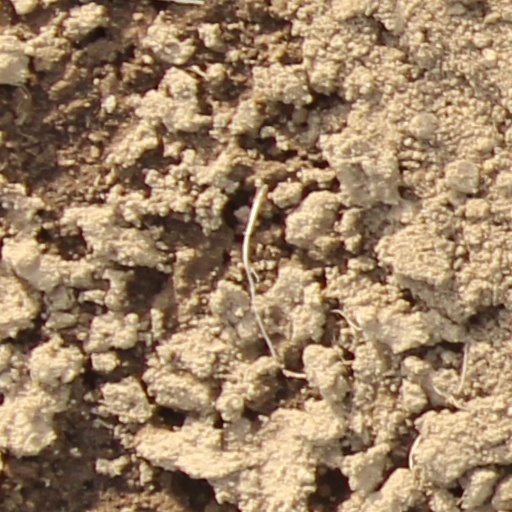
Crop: wheat